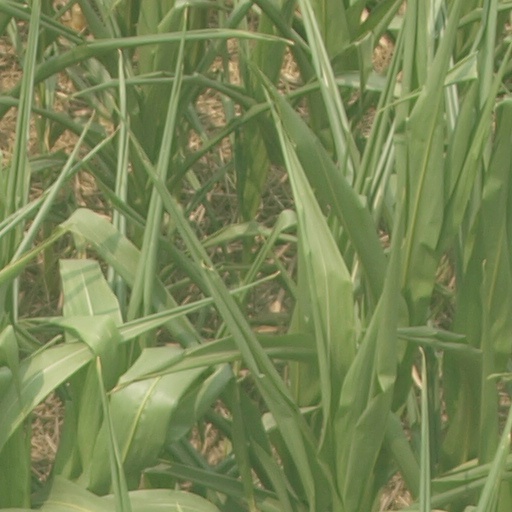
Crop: maize; corn